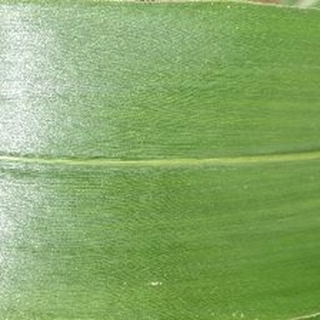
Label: healthy_corn